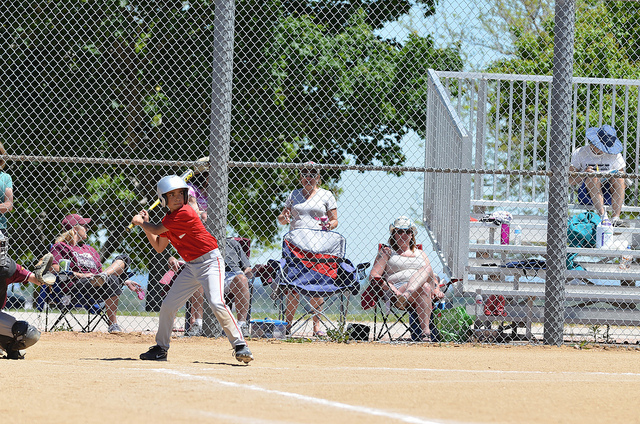
user: Given an image and a question. Answer the question in a short answer. Question: Name the metal structure where some audience is sitting? Short Answer:
assistant: bleacher